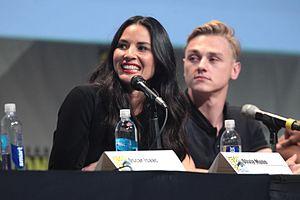
Olivia Munn, de son vrai nom Lisa Olivia Munn, née le 3 juillet 1980 à Oklahoma City, en Oklahoma, aux États-Unis, est un mannequin et actrice américaine.